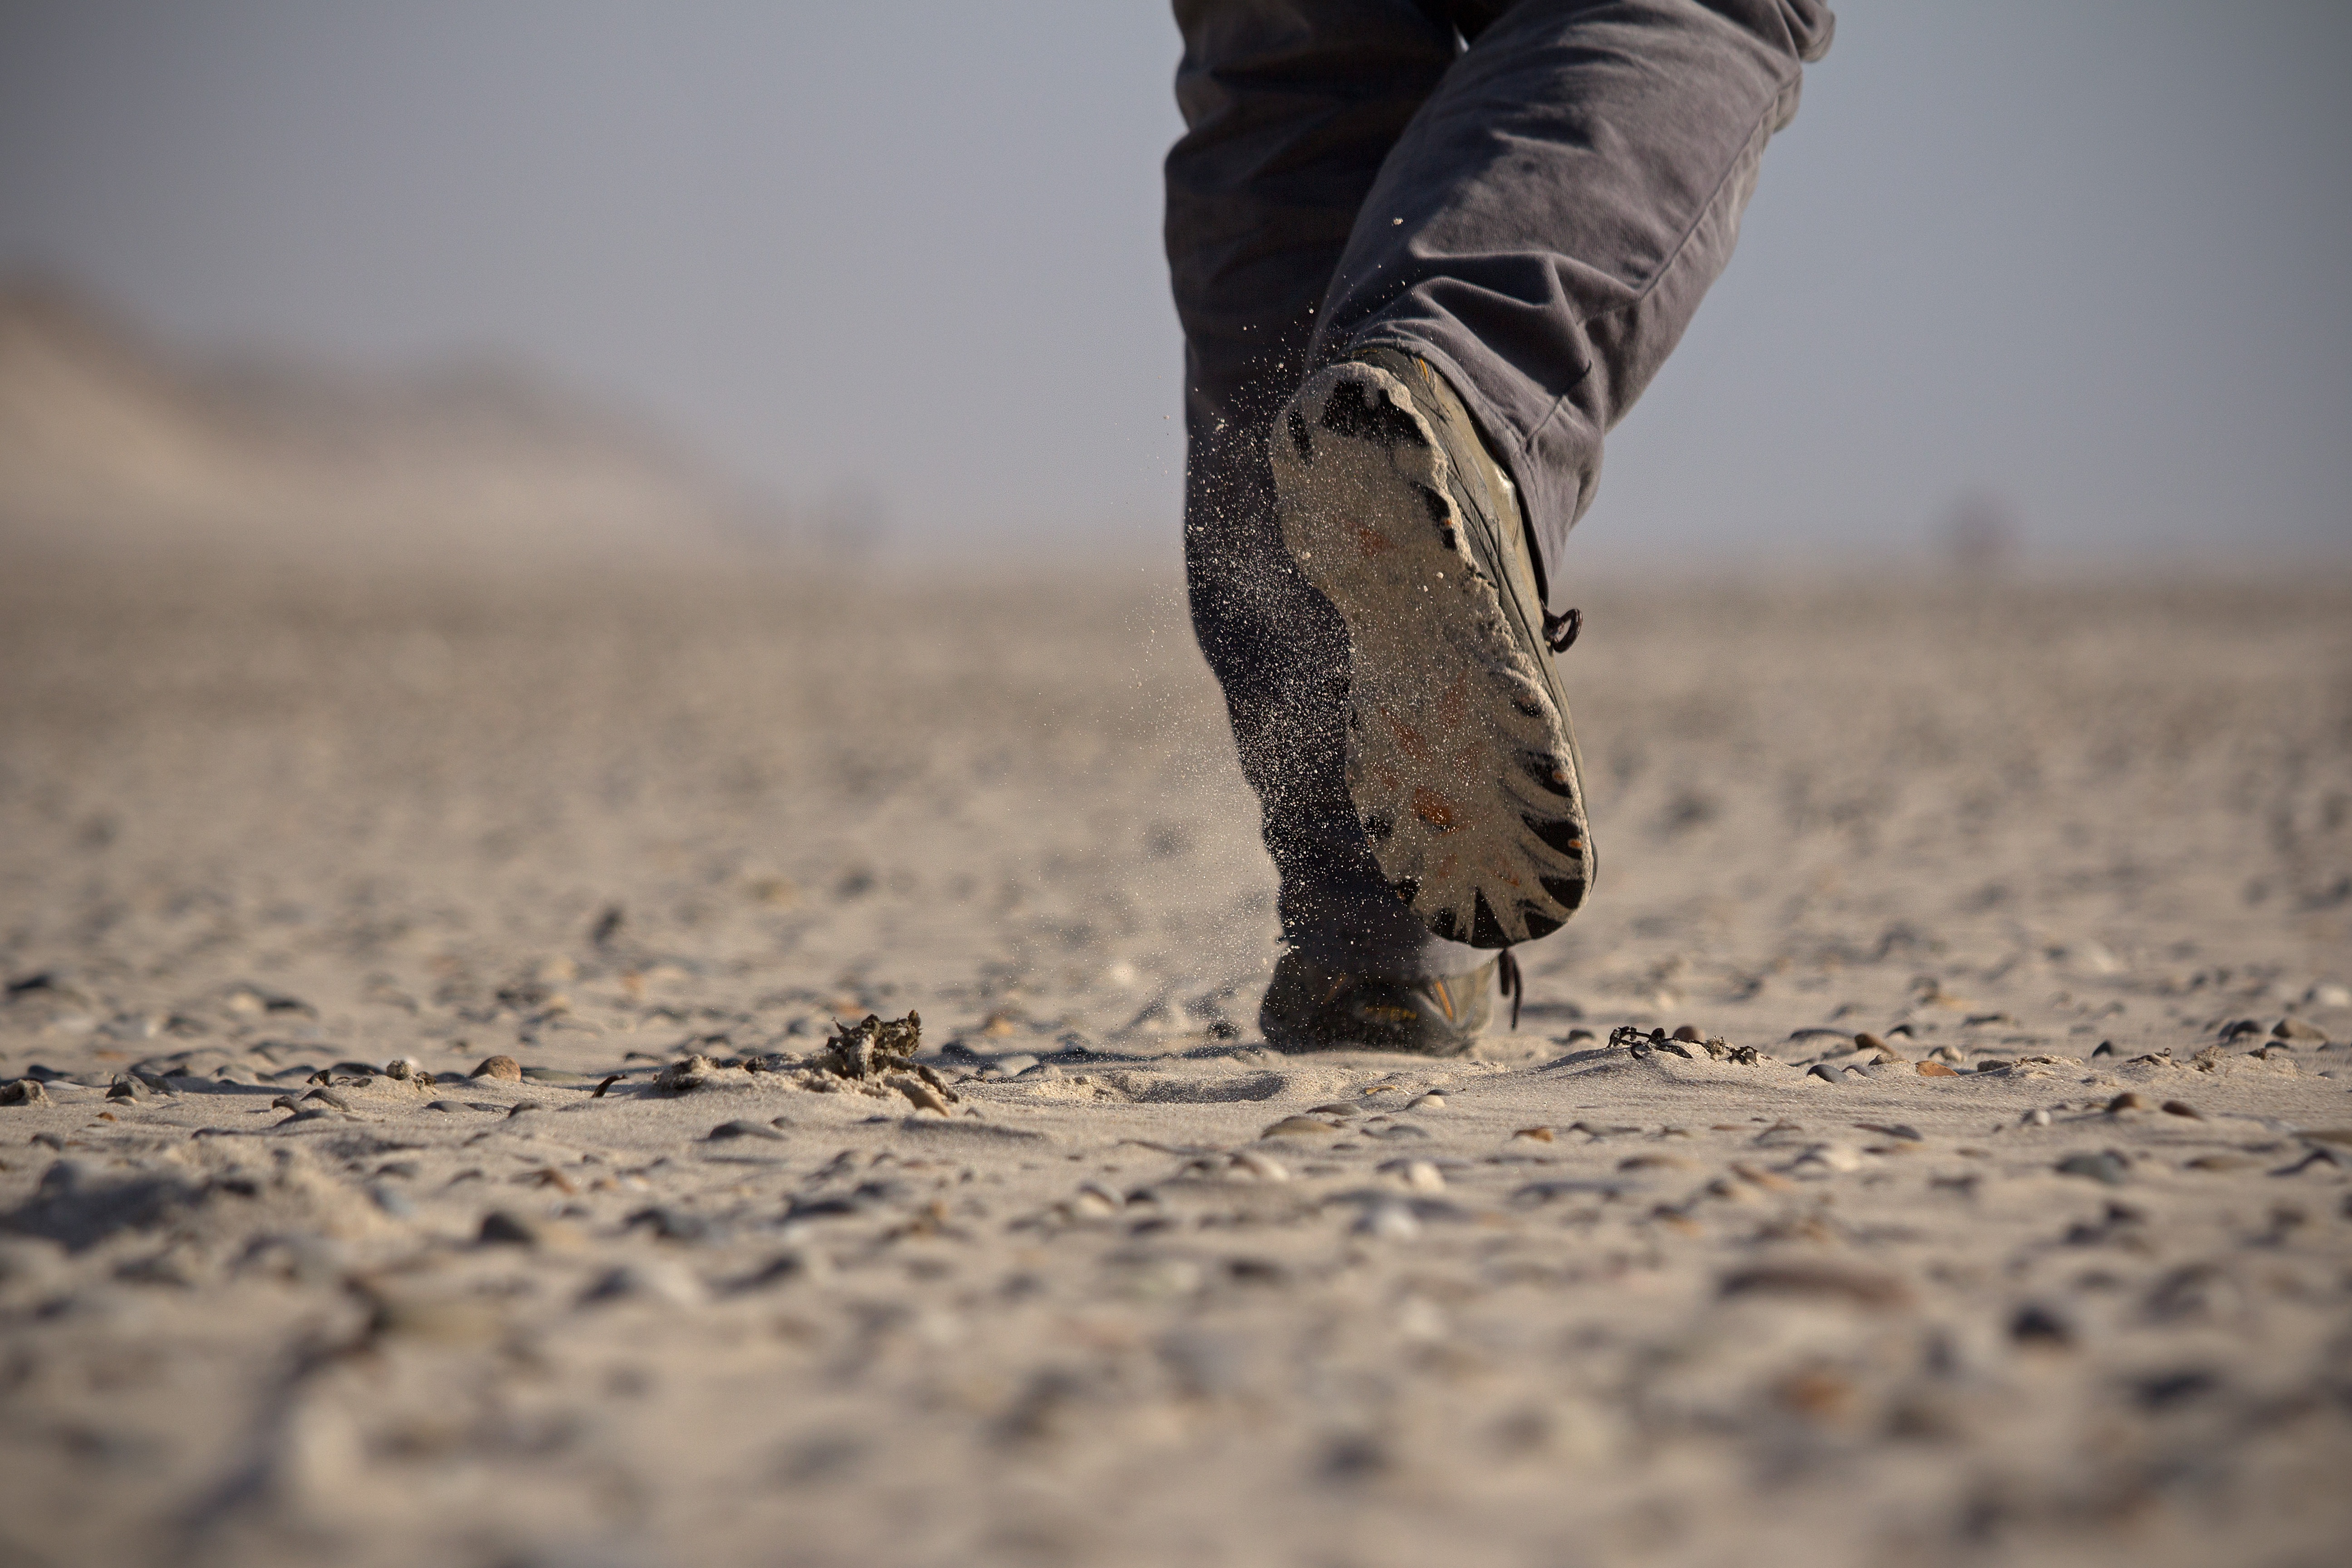
beach, path, sand, step, direction, mud, sole, soil, movement, material, close up, shoes, away, on foot